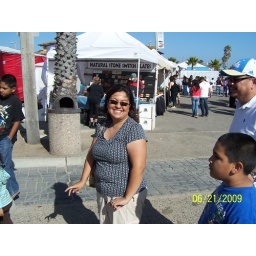
Me my son Isaiah and my dad Steve and John in the black t-shirt